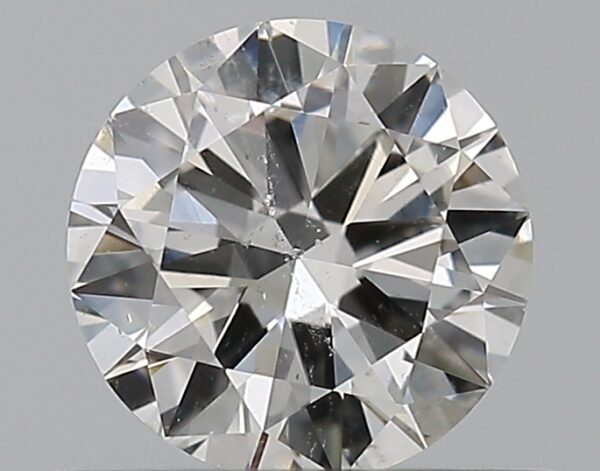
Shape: round
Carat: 0.5
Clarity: SI2
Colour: G
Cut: VG
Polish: VG
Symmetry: VG
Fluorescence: N
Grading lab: GIA
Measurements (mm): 5.15 x 5.2 x 3.02